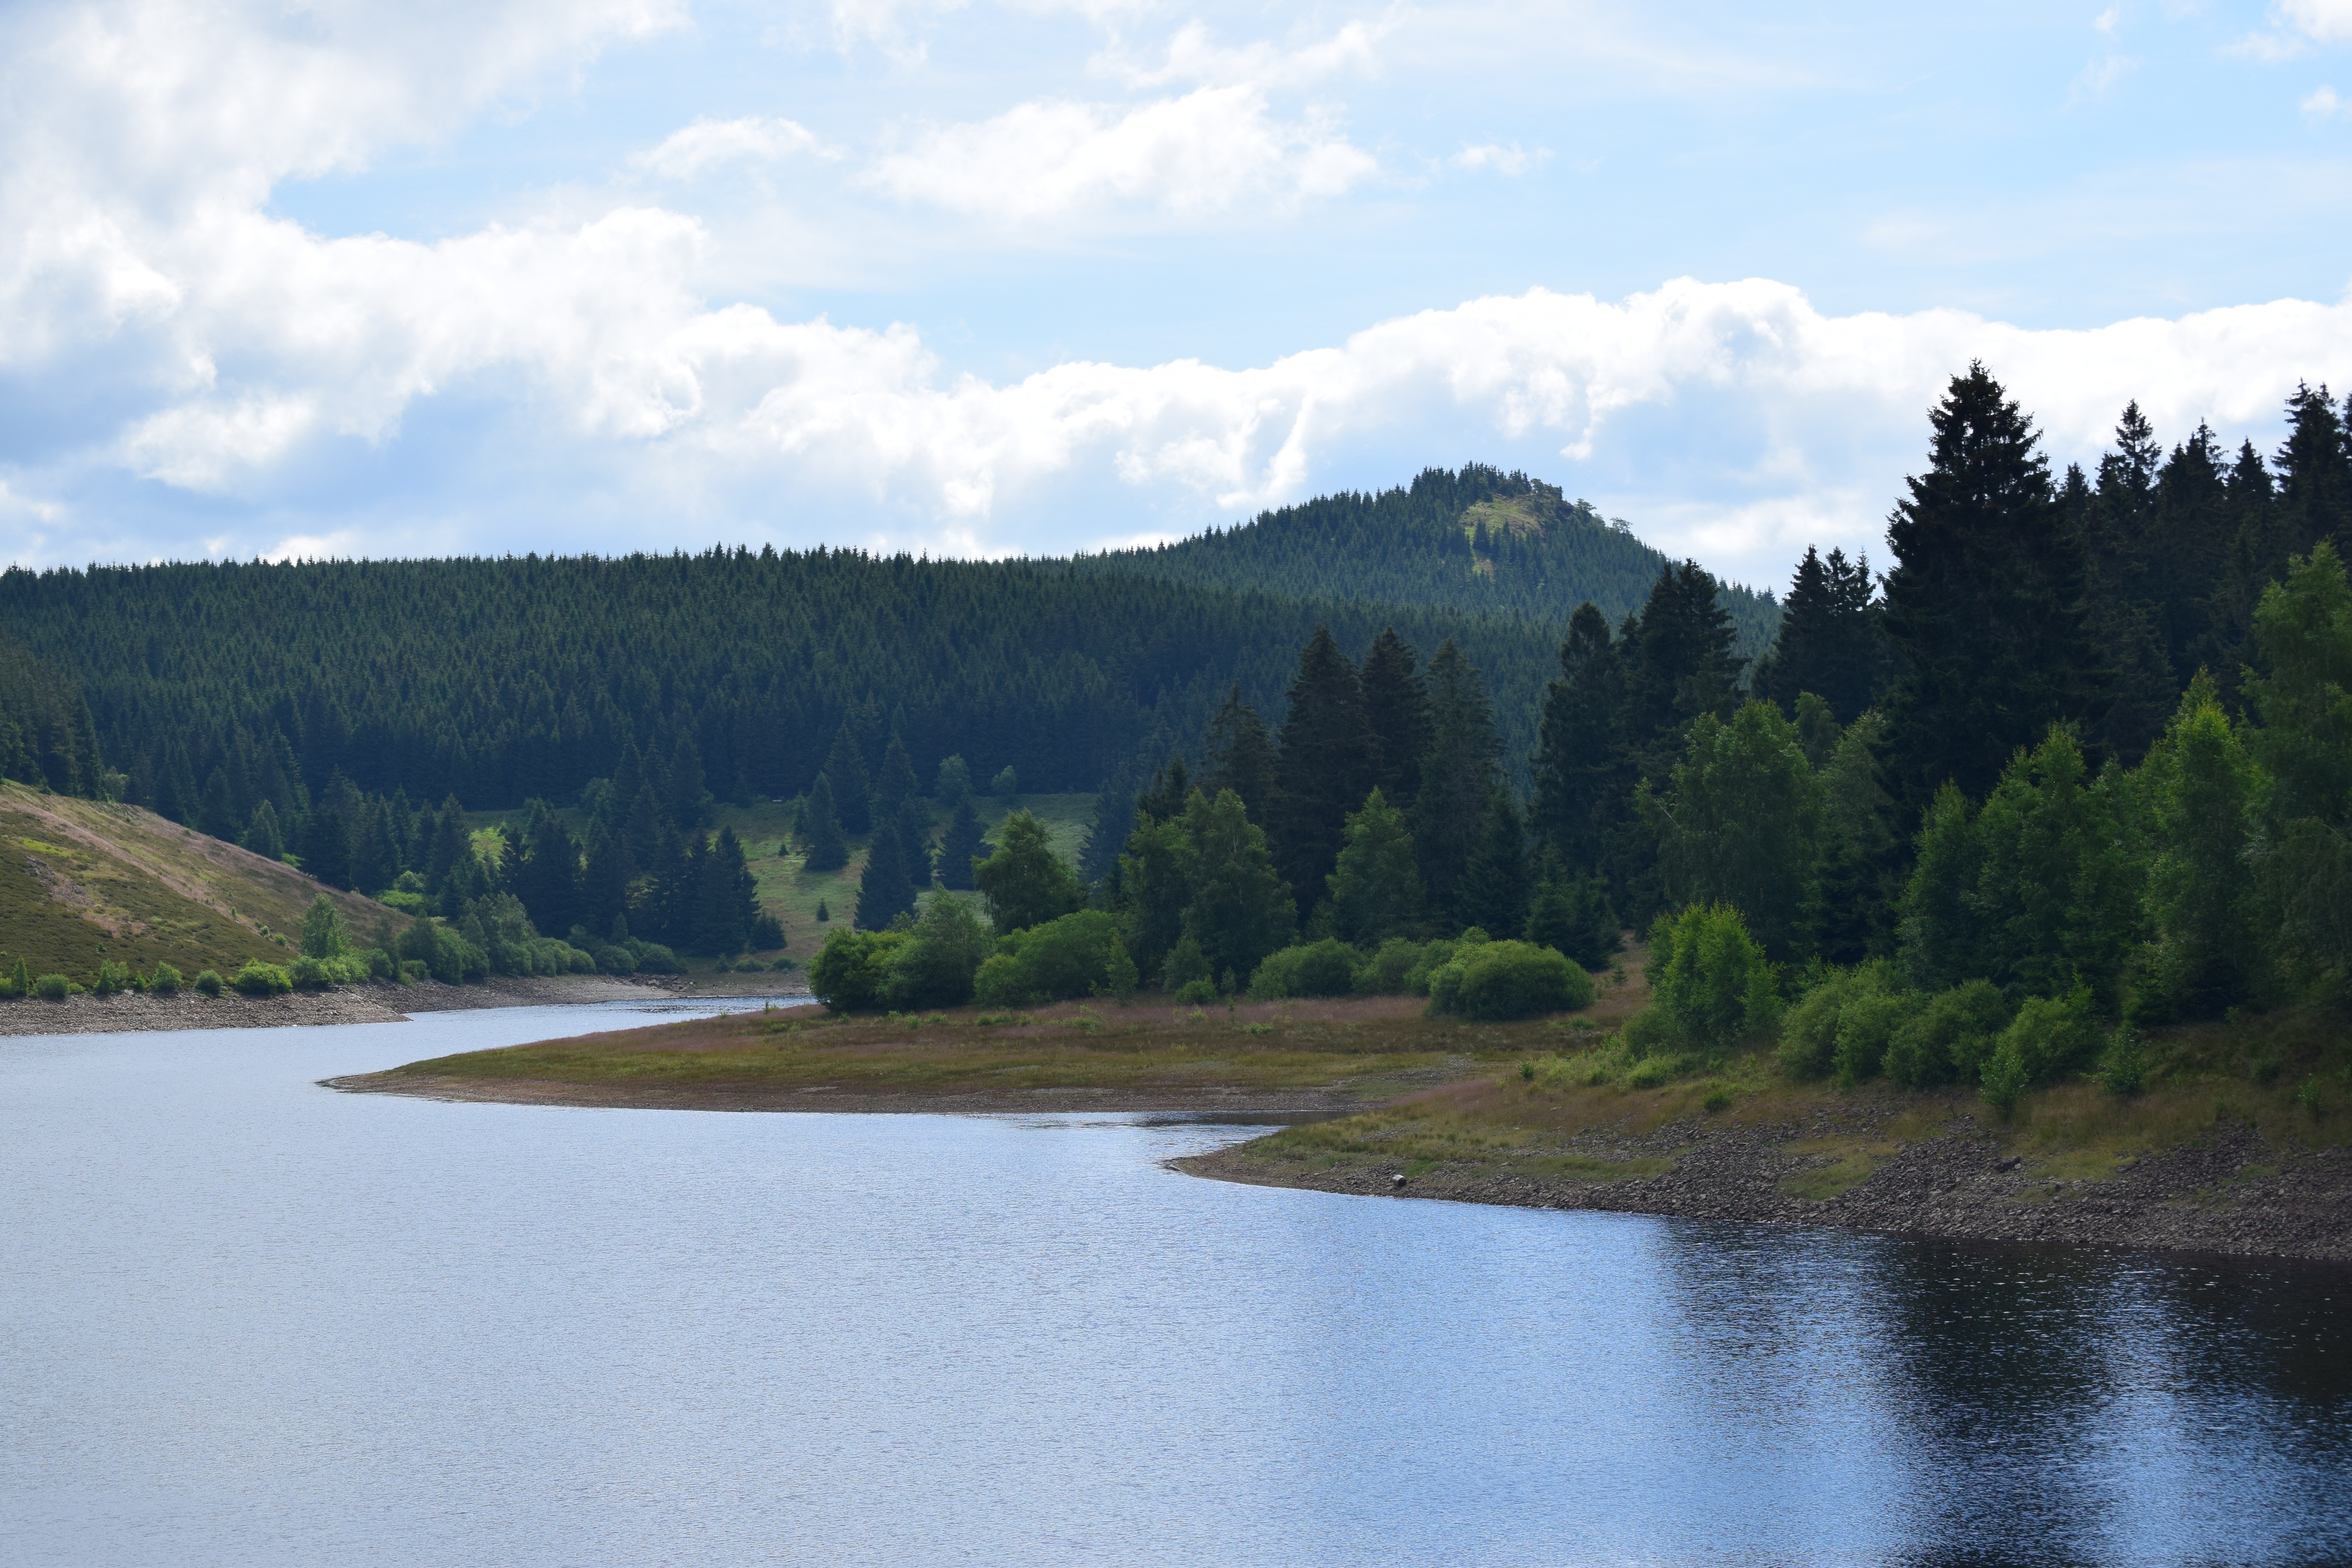
landscape, tree, water, nature, wilderness, mountain, cloud, lake, river, mountain range, reflection, dam, reservoir, body of water, habitat, loch, landform, eckertal, geographical feature, atmospheric phenomenon, mountainous landforms